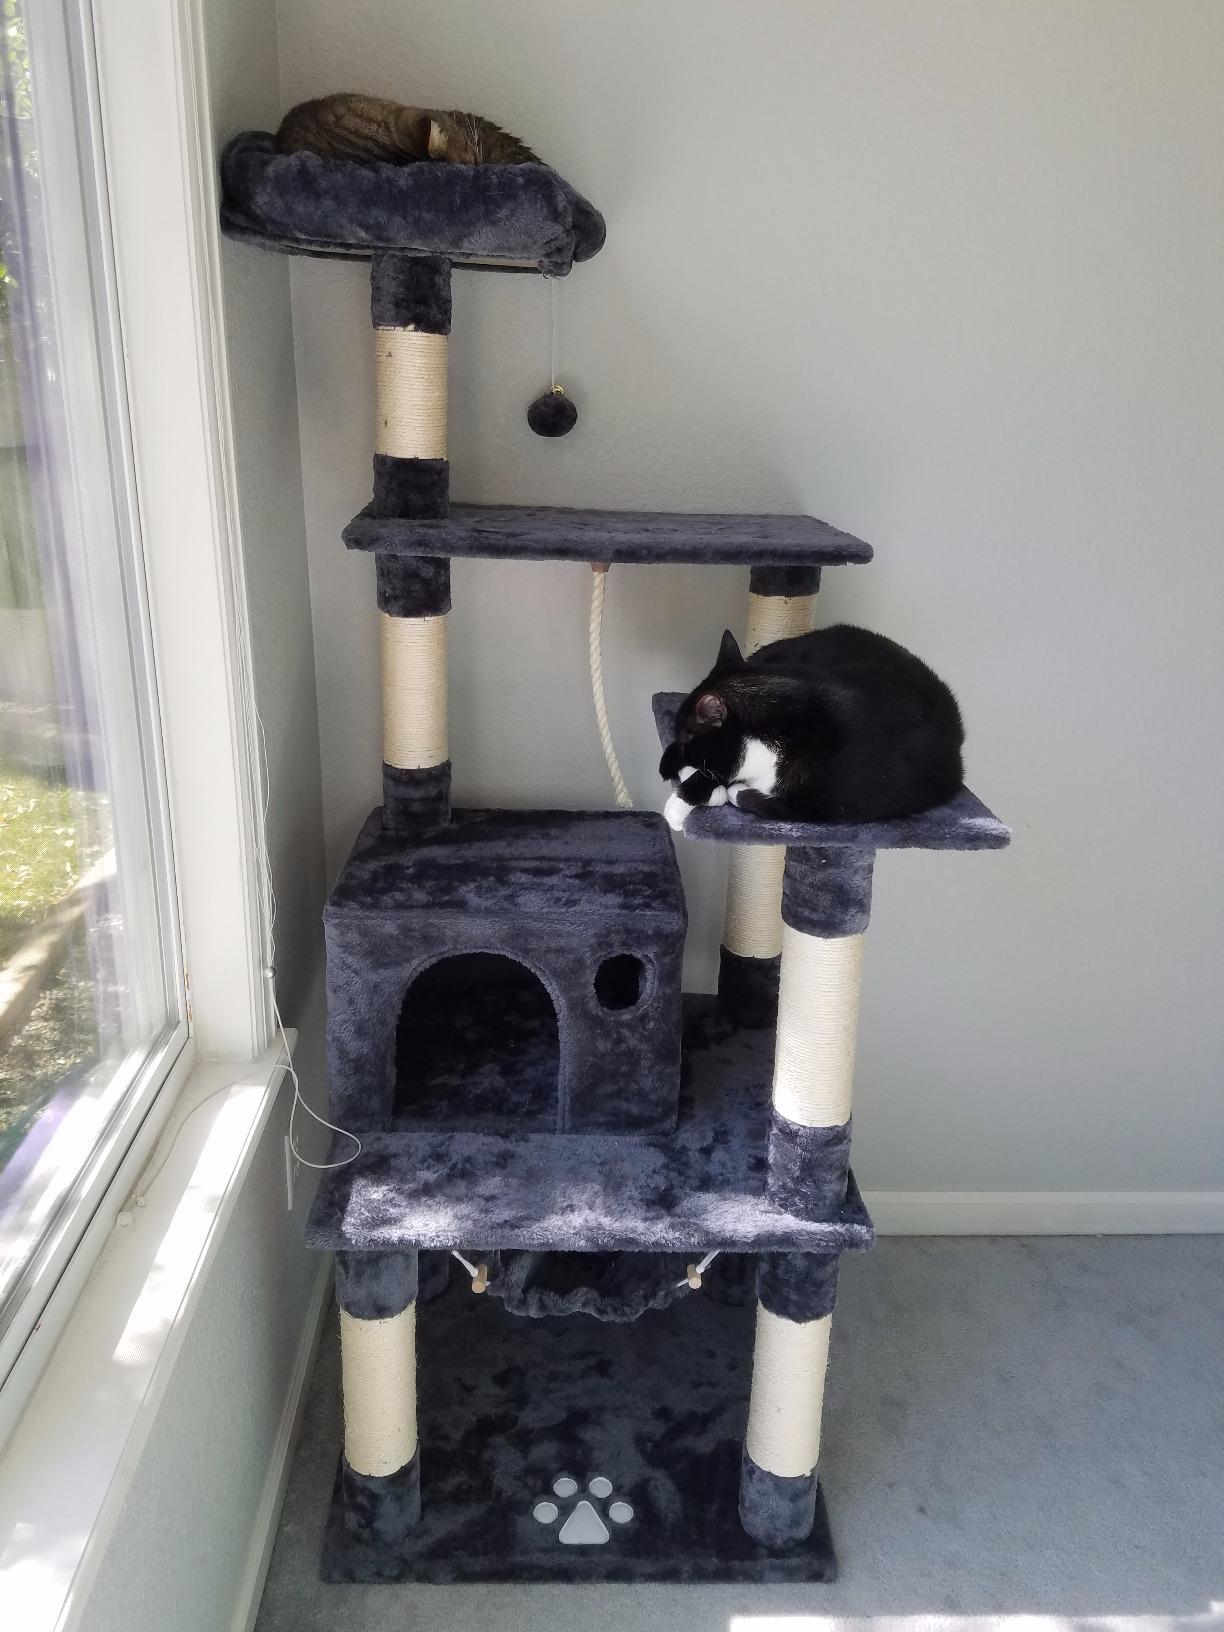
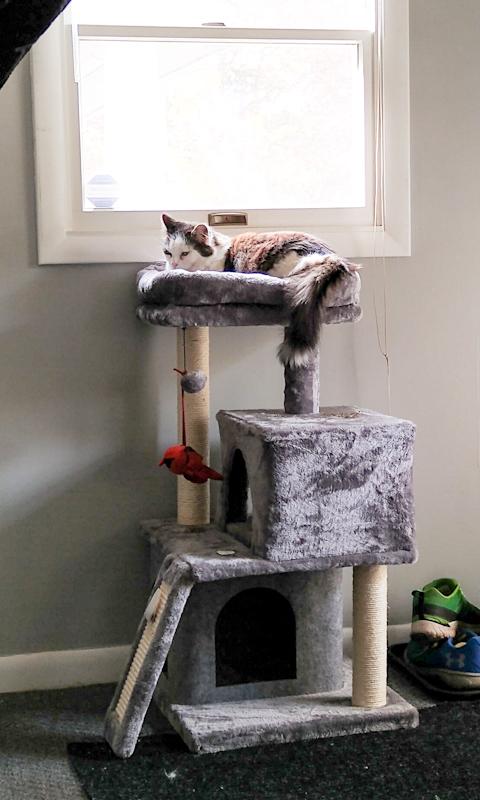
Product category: items_cat tree
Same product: no